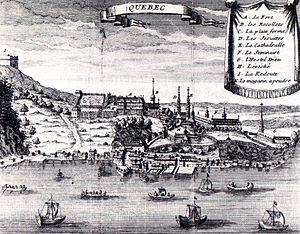
La ville de Québec en 1700, gravure anonyme.
Québec /ke.bɛk/ est la capitale nationale du Québec, une des provinces du Canada. Située au cœur de la région administrative de la Capitale-Nationale, elle est le siège de nombreuses institutions dont le Parlement du Québec. En date de juillet 2016, la ville de Québec compte 531 902 habitants et sa communauté métropolitaine regroupe une population de 800 296 habitants.
Marie Guyart, en religion Marie de l'Incarnation, née le 28 octobre 1599 à Tours et décédée le 30 avril 1672 à Québec, est une mystique ursuline et missionnaire catholique fondatrice des ursulines de la Nouvelle-France. Elle fonda également le premier couvent d’enseignement féminin en Amérique.